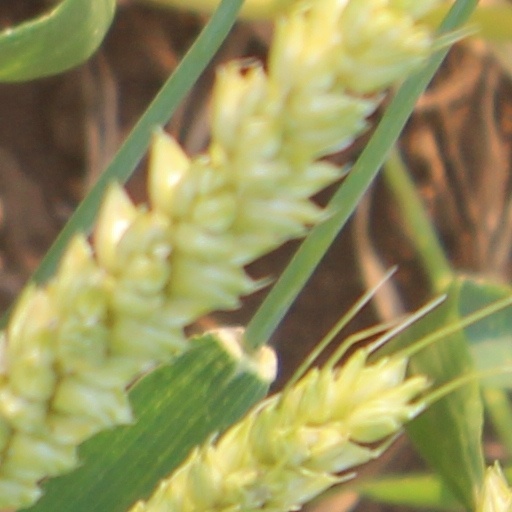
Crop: wheat